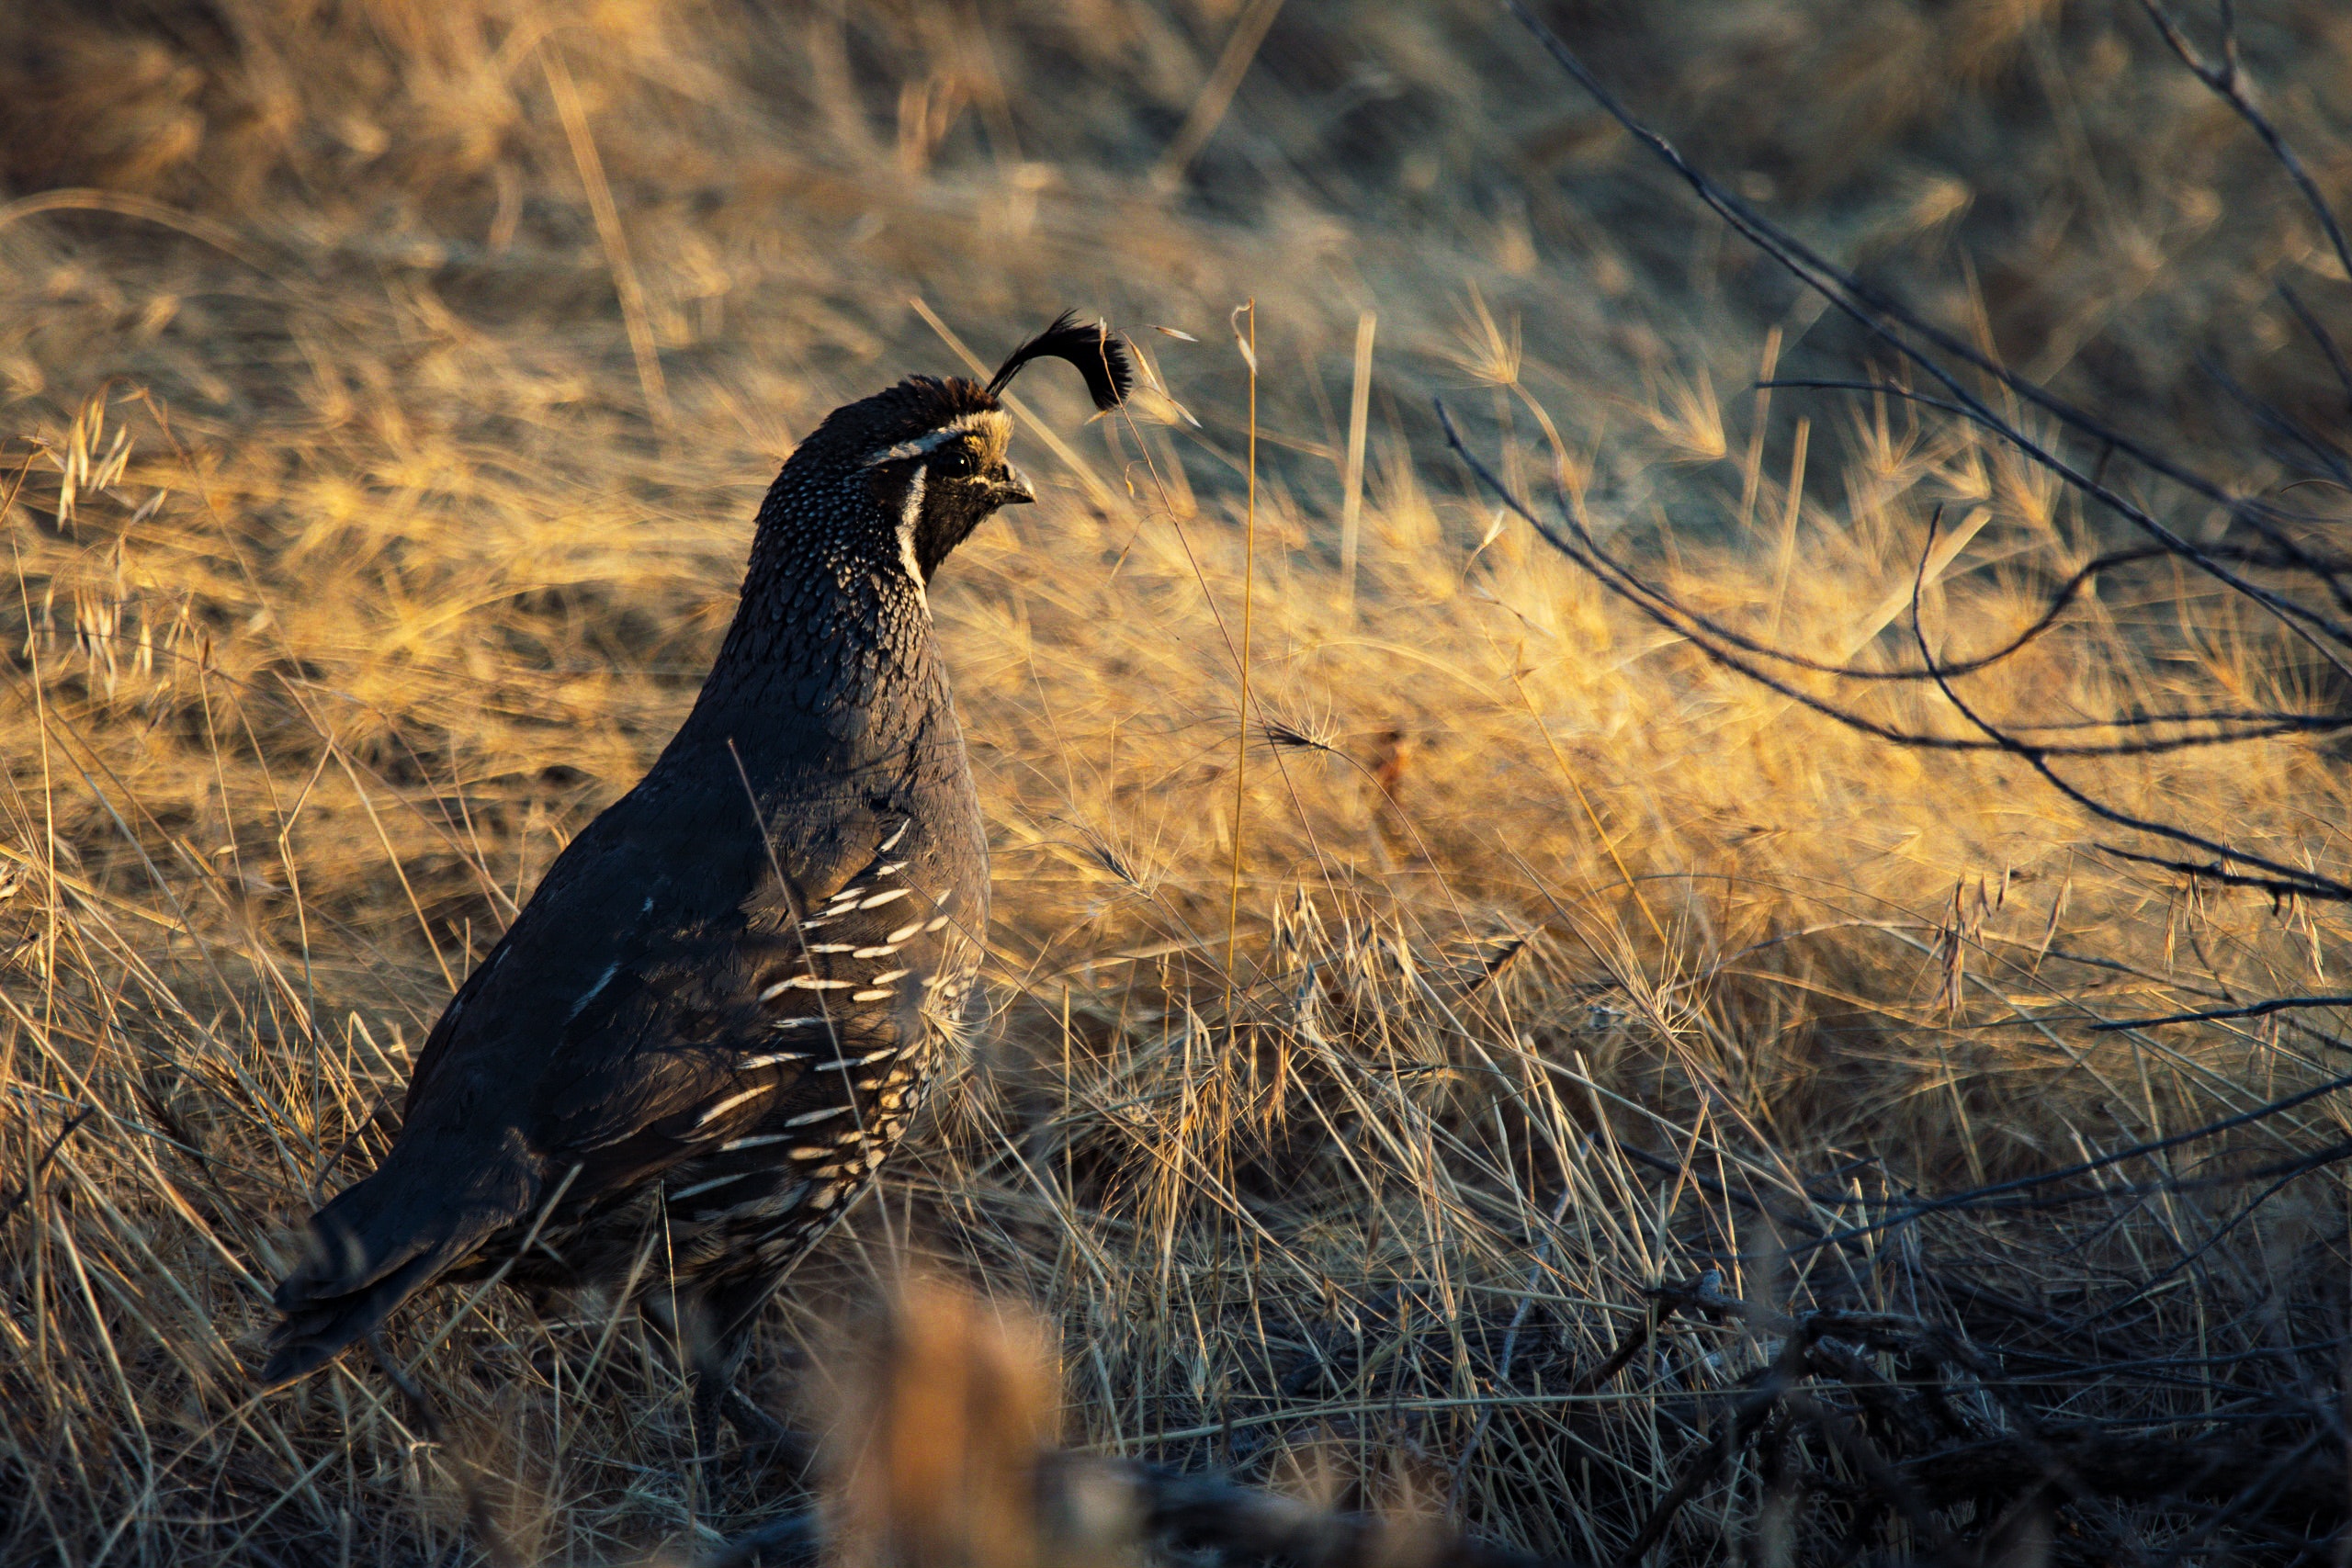
bird, wildlife, beak, galliformes, grouse, grass family, phasianidae, grass, plant, adaptation, grassland, ruffed grouse, pheasant